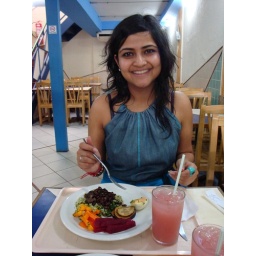
This was some of the best food we had. A little hole in the wall at the Saara street market.